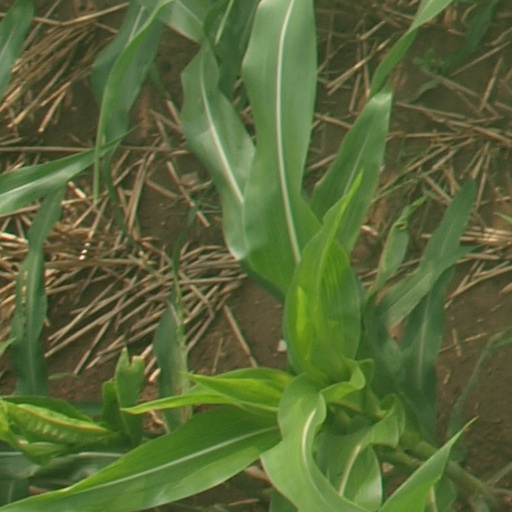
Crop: maize; corn